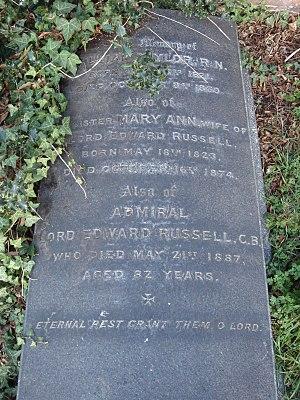
L'amiral Lord Edward Russell CB MP est un officier de la marine britannique et un politicien Whig.